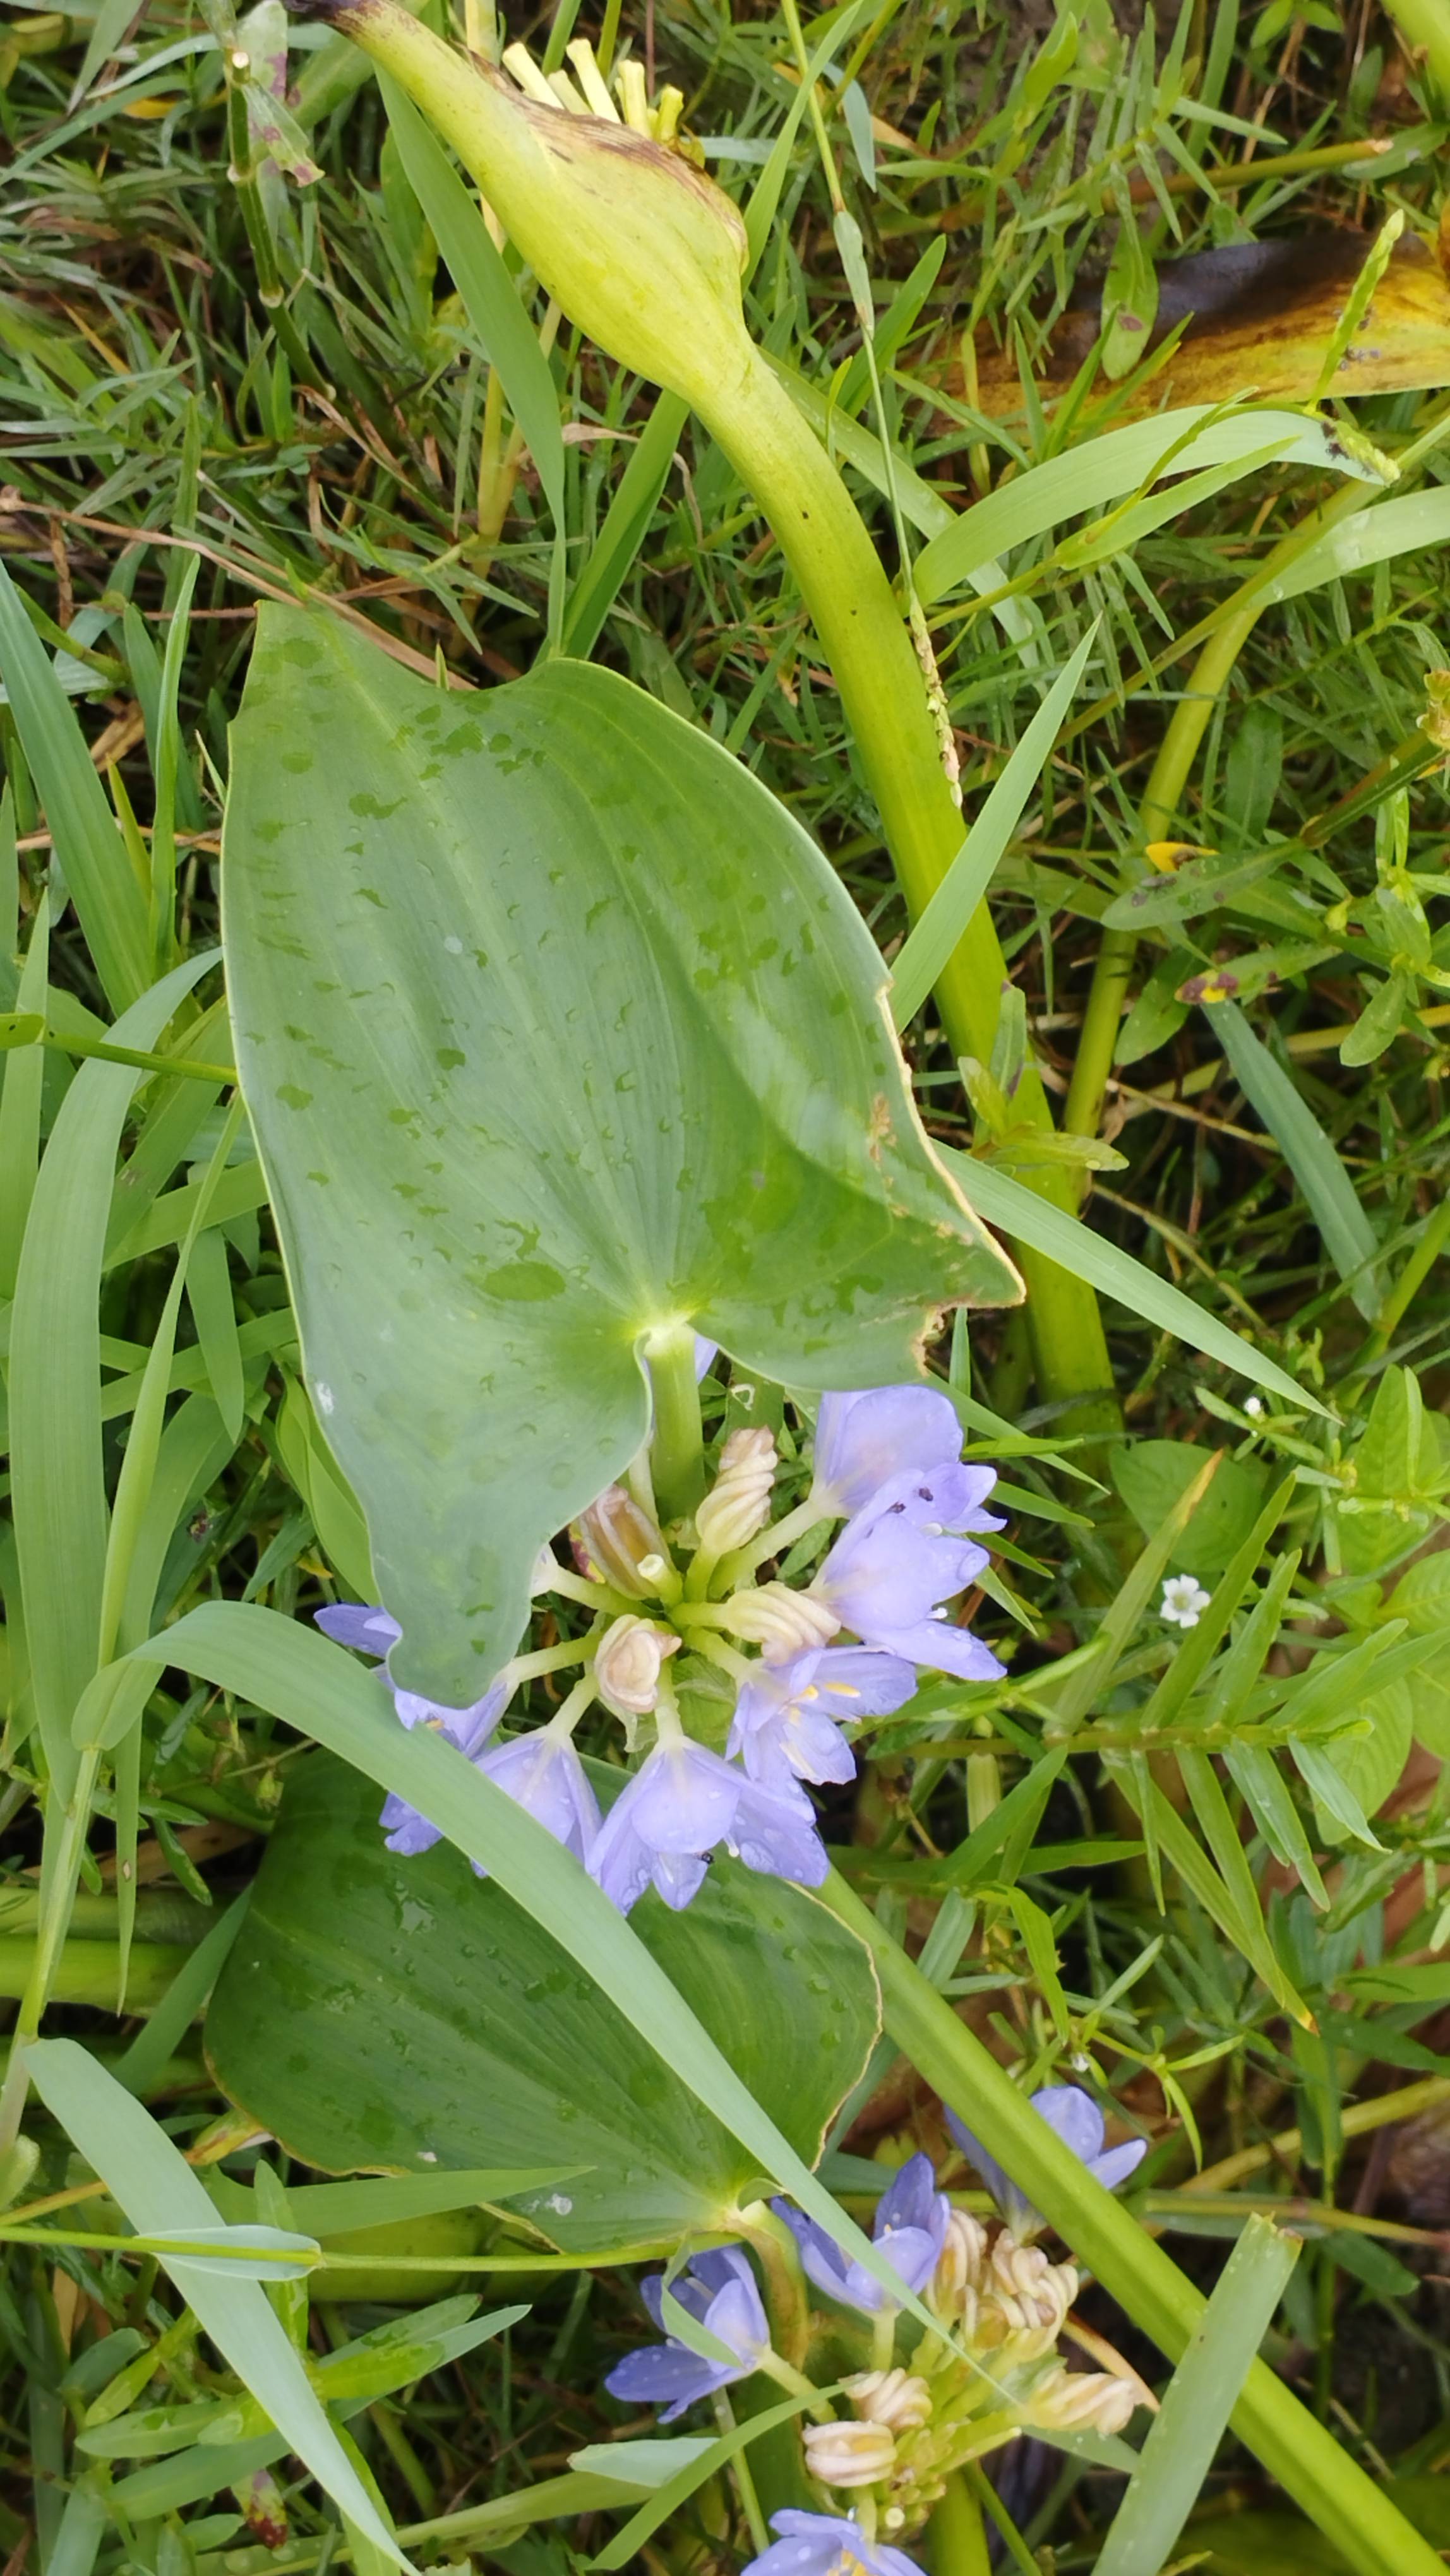
Species: Heartleaf False Pickerelweed (Monochoria korsakowii)